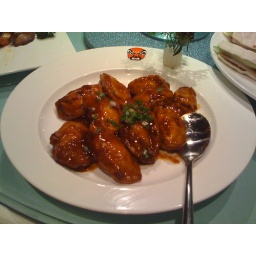
Eggplant stuffed with ground pork, in a sweet brown sauce